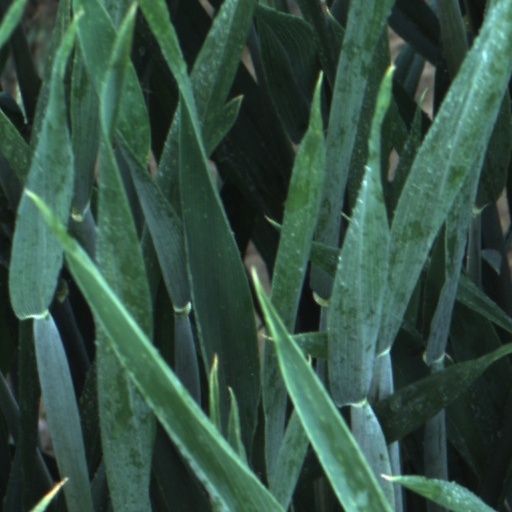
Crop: wheat